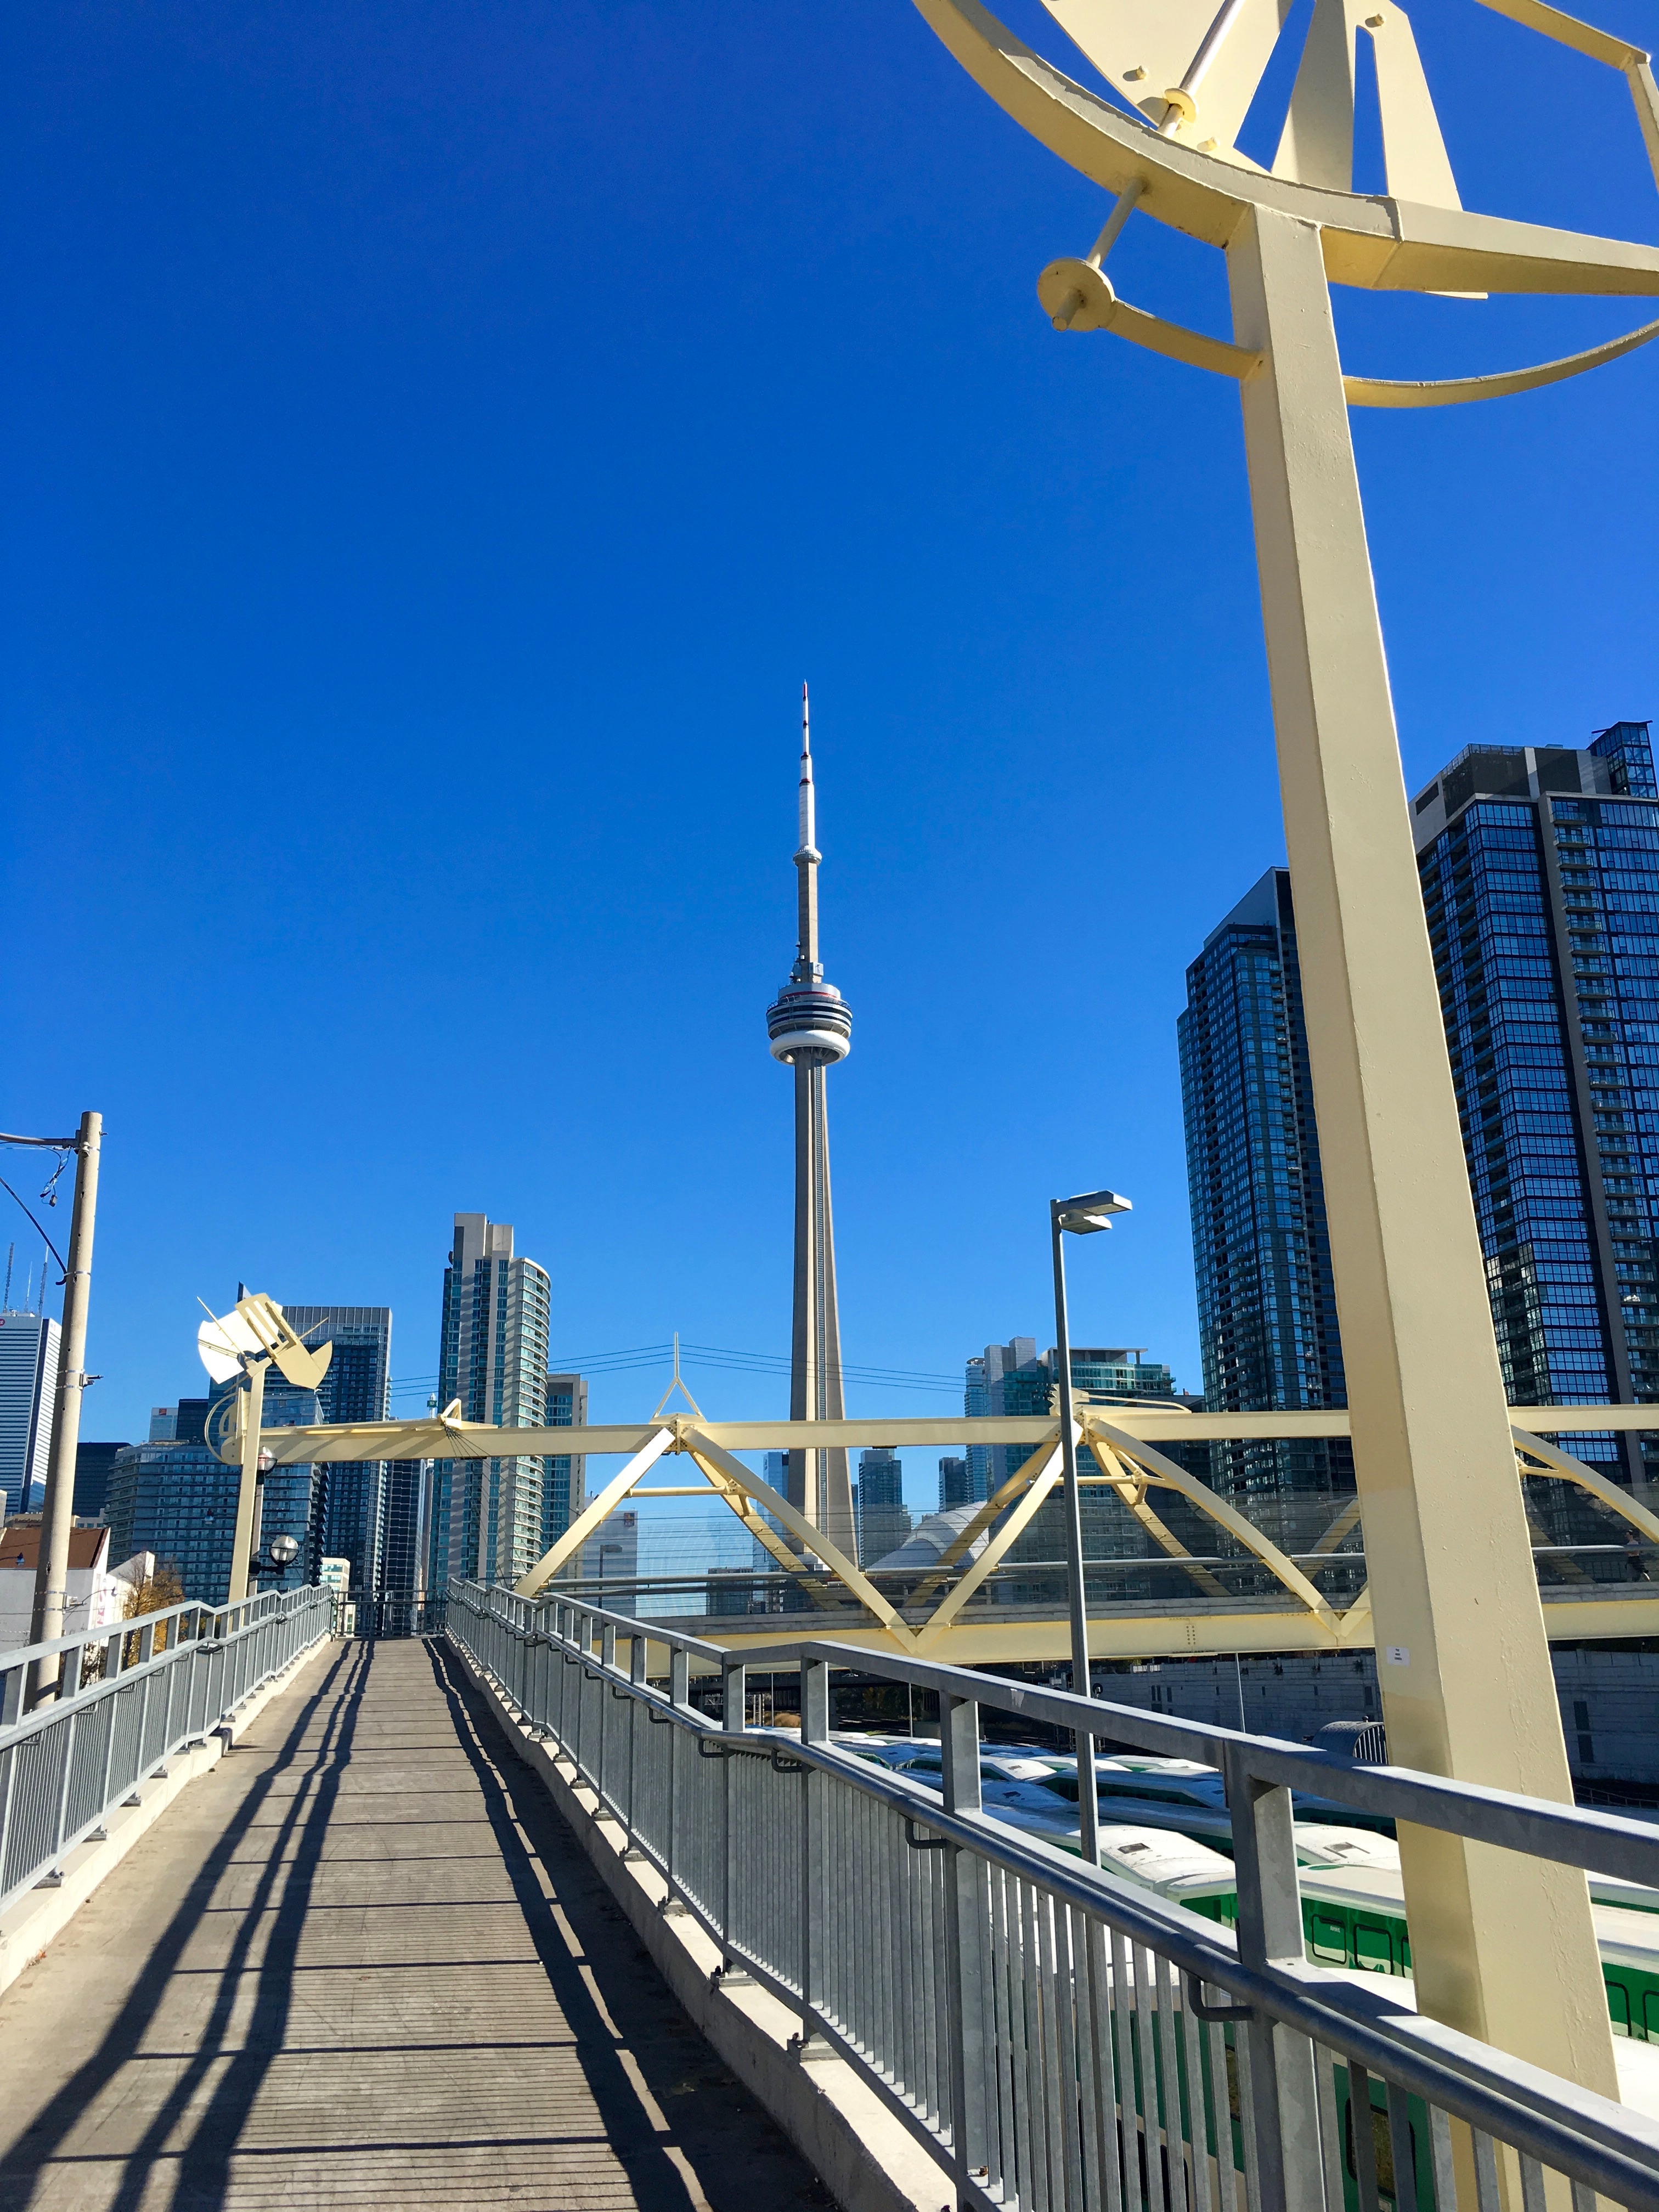
structure, bridge, skyscraper, walkway, cityscape, transport, mast, landmark, stadium